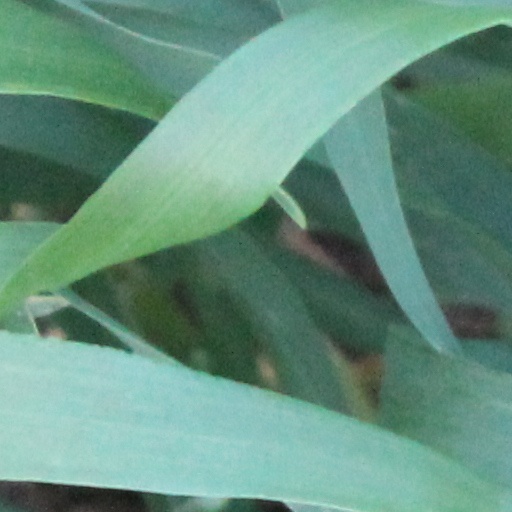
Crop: wheat